Lindley Murray

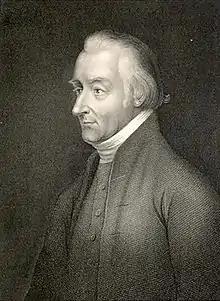

Lindley Murray (1745 – 16 February 1826) was an American Quaker lawyer, writer, and grammarian, best known for his English-language grammar books used in schools in England and the United States.